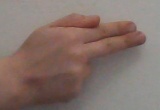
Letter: ghain